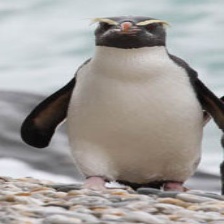
Species: FIORDLAND PENGUIN
Scientific name: EUDYPTES PACHYRHYNCHUS
ImageNet parent category: king_penguin